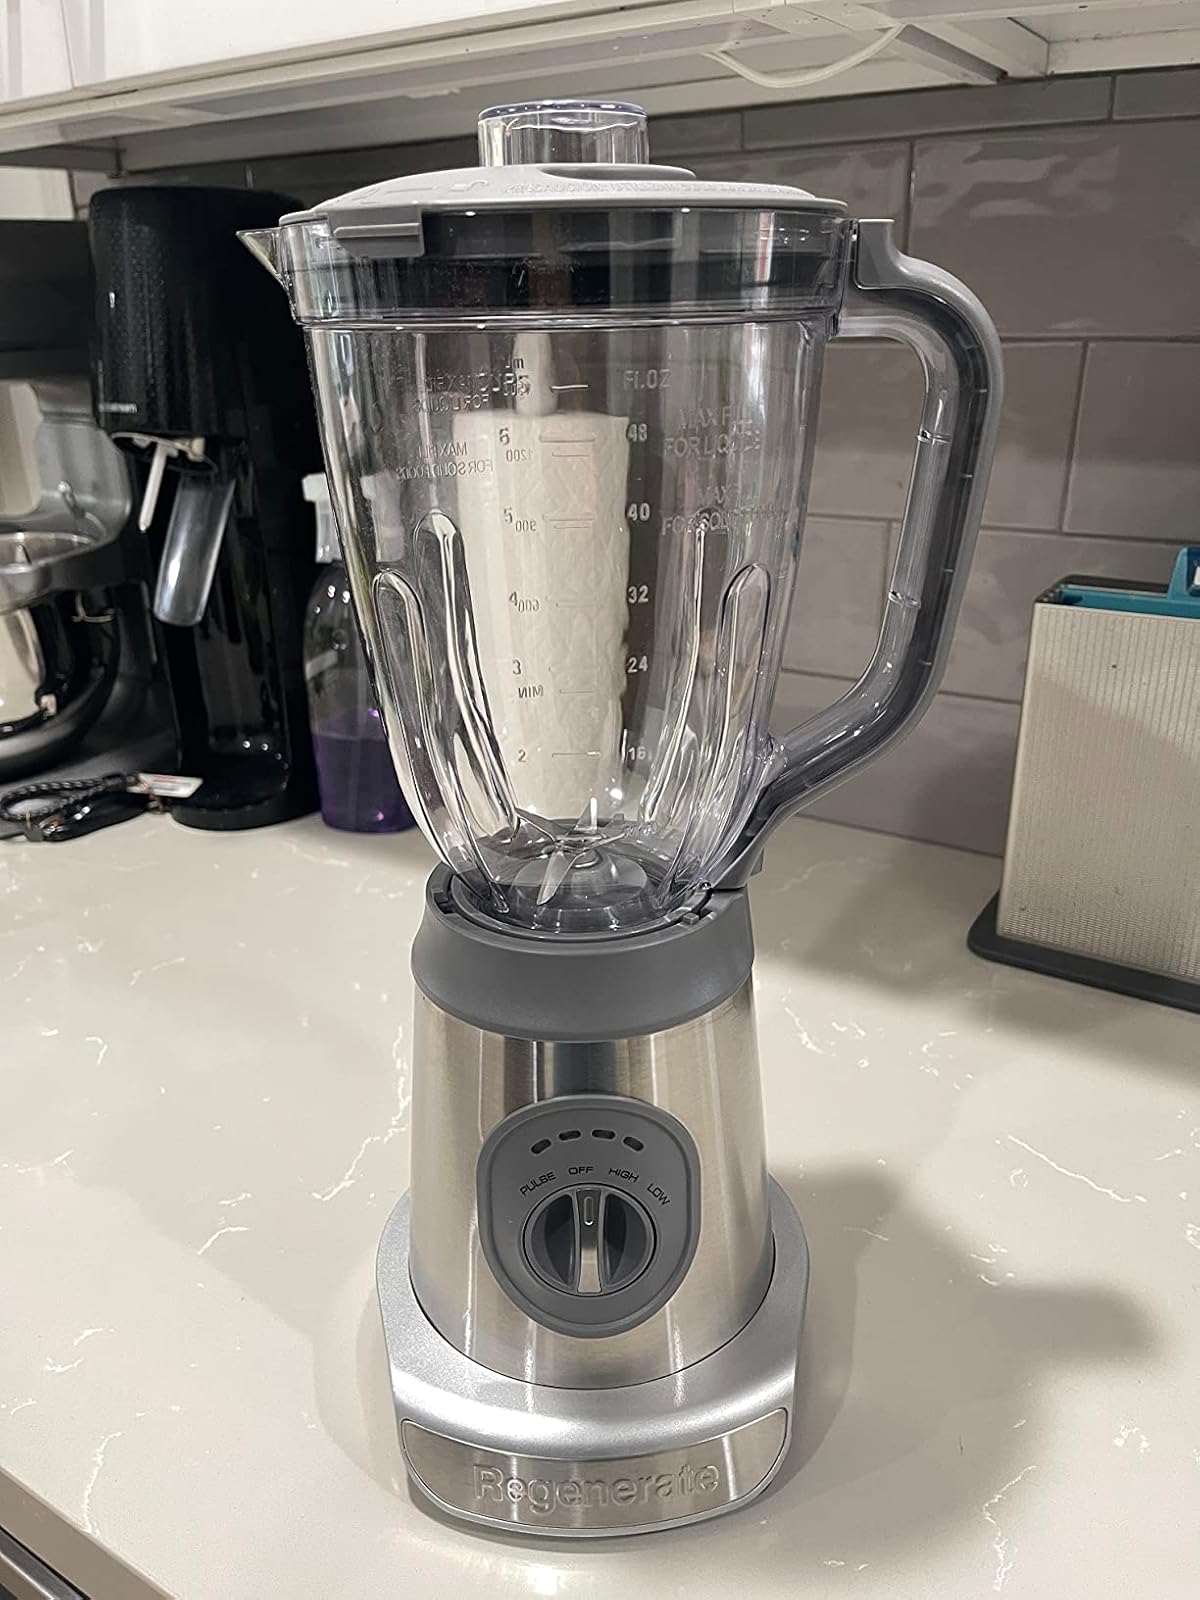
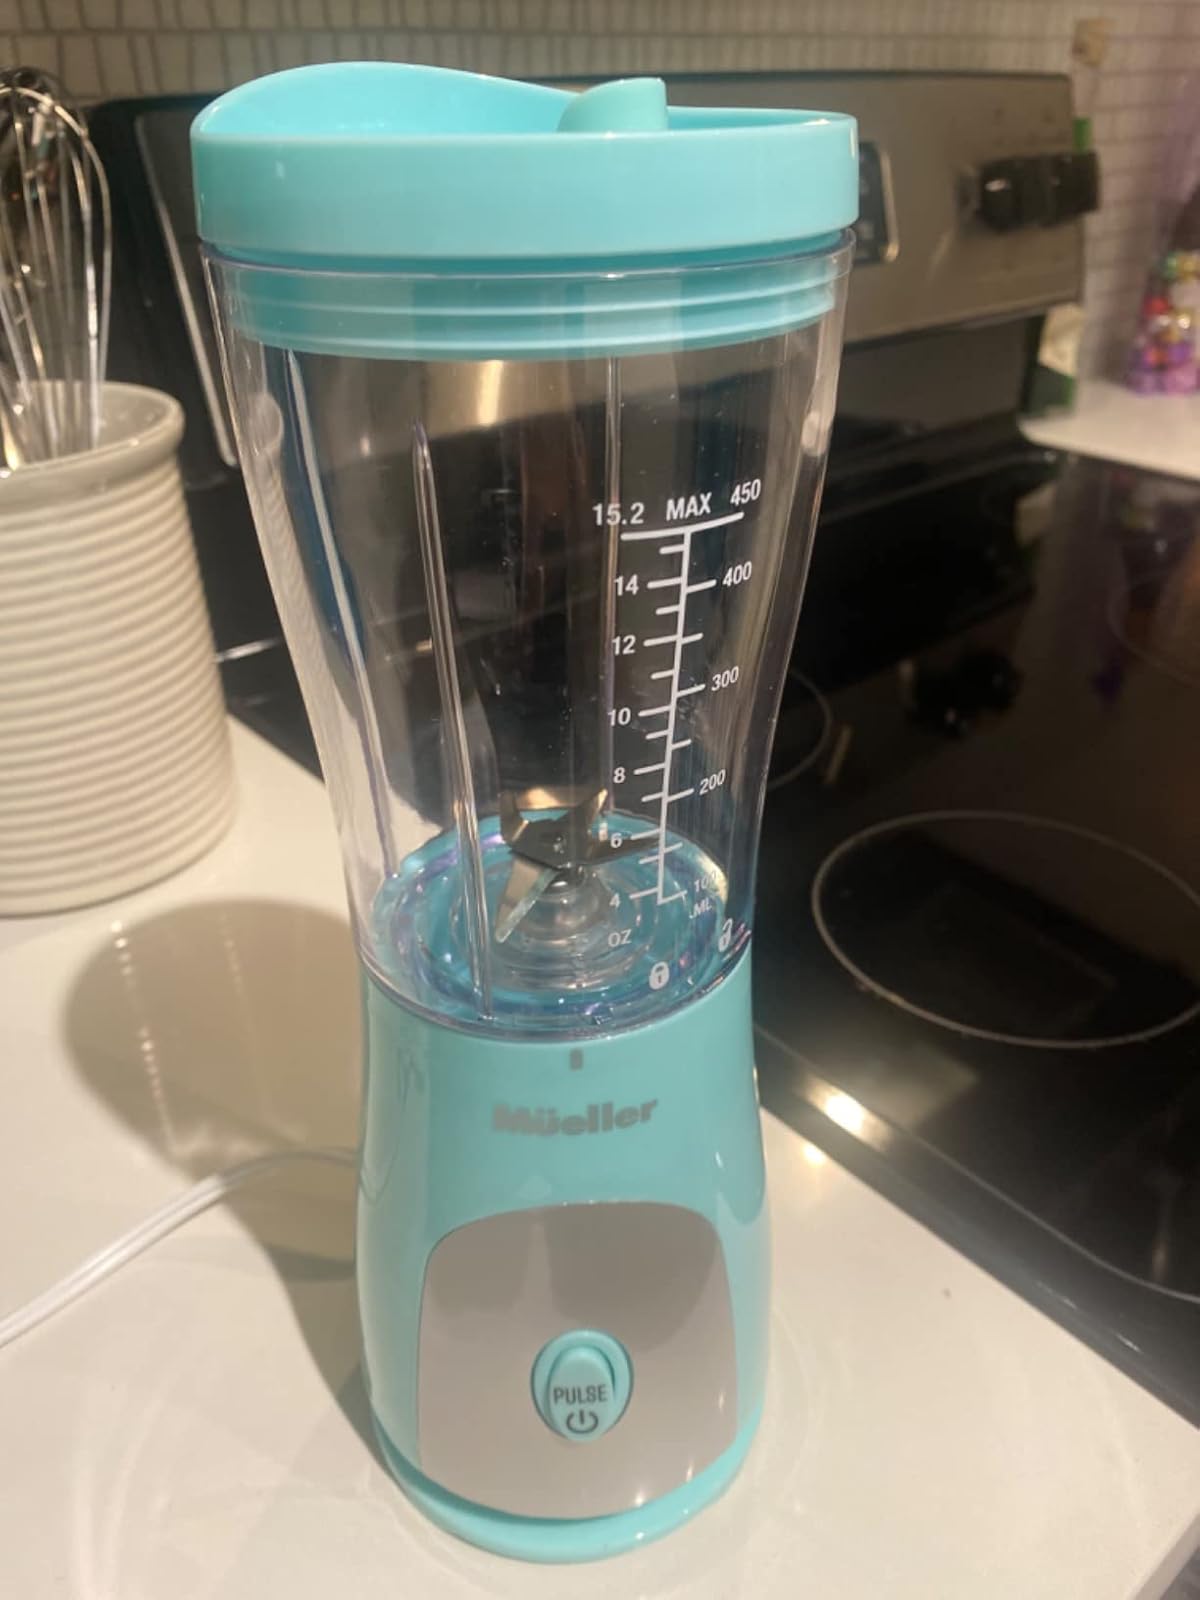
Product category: items_blender
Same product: no